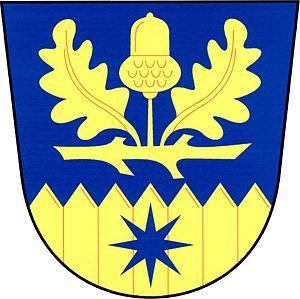
Snovídky est une commune du district de Vyškov, dans la région de Moravie-du-Sud, en République tchèque. Sa population s'élevait à 349 habitants en 2017.